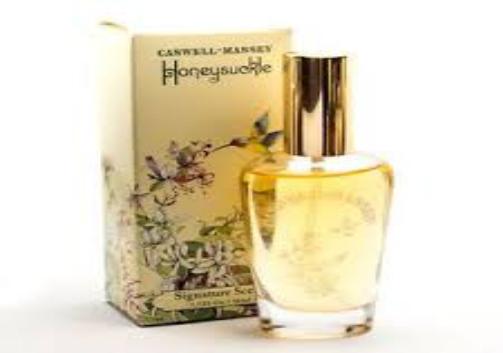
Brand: Caswell Massey
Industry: Necessities